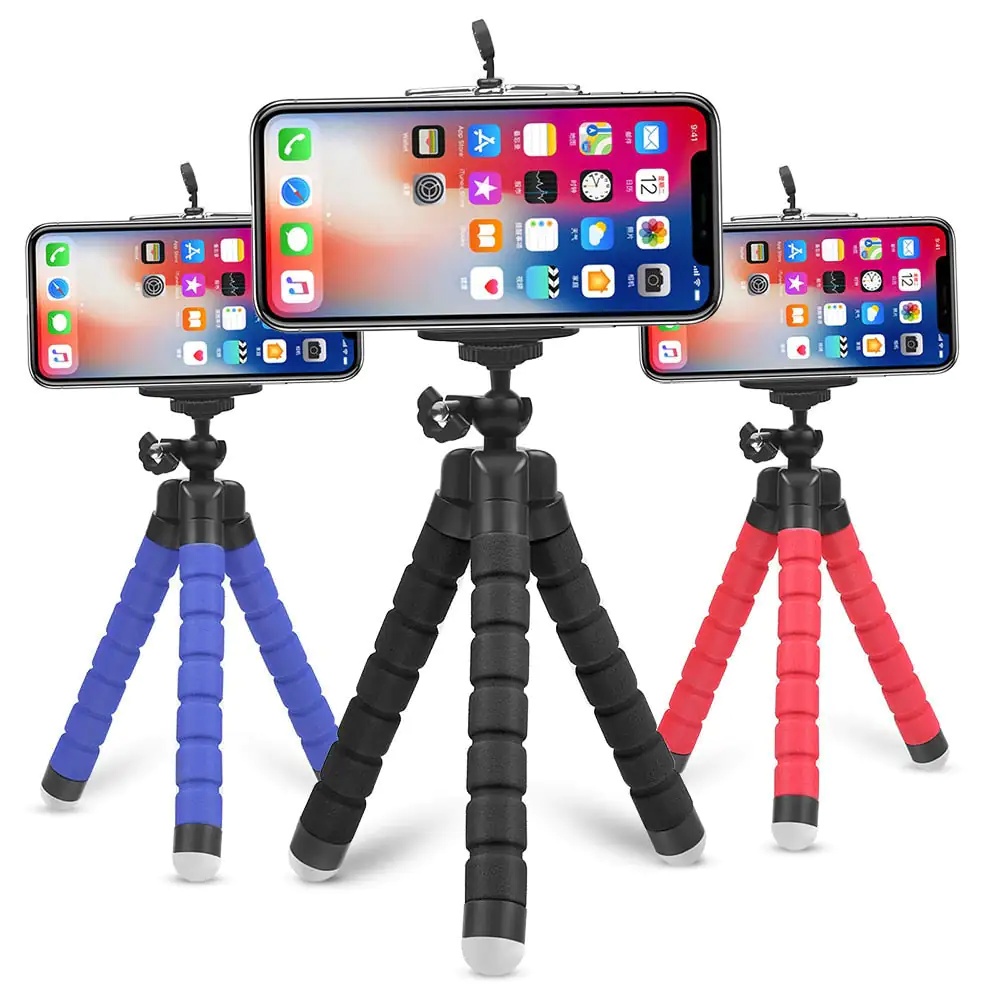
Mobile Device TripPod
📱 Meet your new best friend for capturing the perfect shot - our Mobile Device Tripod! 📸 Designed to be your trusty sidekick for all your photography adventures, this tripod is compact, versatile, and ready to go wherever you do. Whether you're snapping selfies, filming videos, or taking group photos, our tripod ensures stability and precision for every shot. 🌟 Perfect for every occasion: From family gatherings to outdoor adventures, our tripod is the ideal companion for capturing memories that last a lifetime. 📸 Capture your best angles: With adjustable legs and a rotating head, our tripod allows you to find the perfect angle for your shot, ensuring you always look your best. 💼 Portable and lightweight: Compact enough to fit in your bag or pocket, our tripod is easy to take with you wherever you go, ensuring you never miss a photo opportunity. 🎉 Express your creativity: Personalize your tripod with our fun stickers included with every purchase. Add a touch of personality and make your tripod uniquely yours! Upgrade your photography game with our Mobile Device Tripod and take your photos and videos to the next level! 🚀📱 Details: Gift Package: No Compatible Brand: Universal Mount (Snap Fit) Model Number: 1 Components: Mobile phone Holder & Stand Size: 190mm
Category: Electronics > Electronics Accessories > Mobile Phone & Tablet Tripods & Monopods